Otto von Feldmann

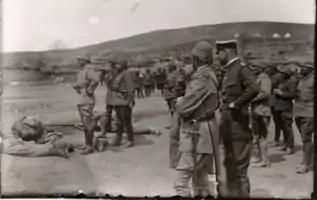
Battle of Sarikamish: Enver Pasha and Otto von Feldmann (right)

Otto von Feldmann (6 August 1873, Berlin – 20 May 1945) was a German military officer and politician.